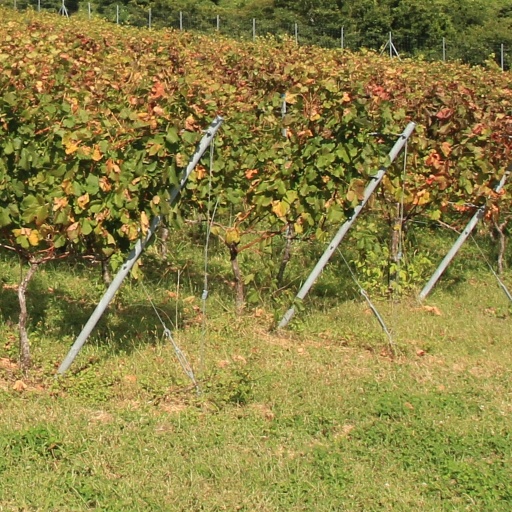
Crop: grape